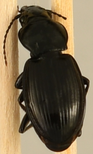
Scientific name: Cyclotrachelus torvus
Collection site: Sterling Site (STER), plot STER_006